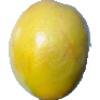
Label: Maracuja 1